History of the Swiss Air Force

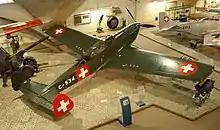
C-3603-1 indigenous fighter/reconnaissance aircraft, in use from 1942 to 1952.

This deficiency was addressed by procuring further German Bf 109 and French Morane D-3800 fighters. In 1942, the Swiss-built F+W C-36 multipurpose aircraft was introduced into service, and in 1943, Switzerland opened its own aircraft factory, Flugzeugwerk Emmen. Caverns were built in which to shelter aircraft and maintenance personnel from air attack, for example in Alpnach, Meiringen and Turtmann. In 1942–43, an air gunnery range at Ebenfluh-Axalp was opened for training. The Surveillance Squadron ("Überwachungsgeschwader") was formed in 1941 and made combat-ready in 1943. A night fighter squadron was formed for evaluation purposes in 1944 and disbanded in 1950.